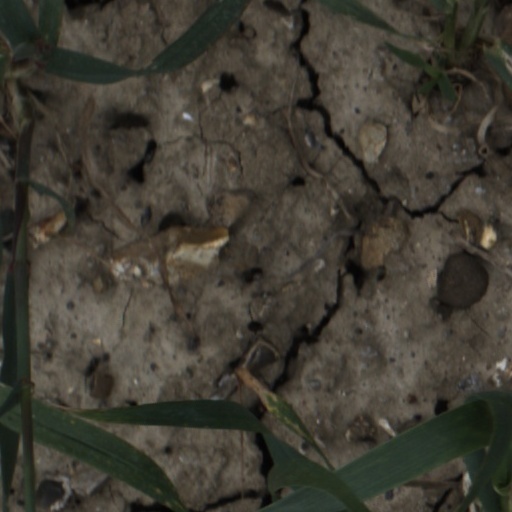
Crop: wheat